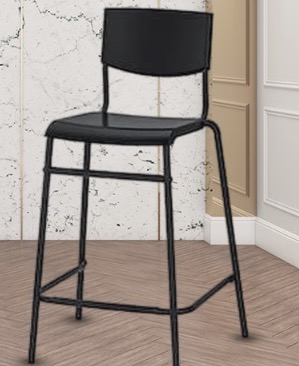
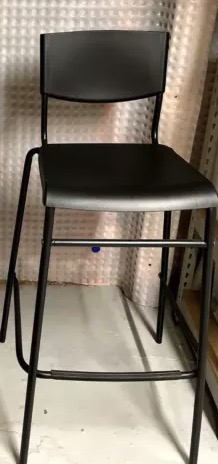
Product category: stool
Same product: no